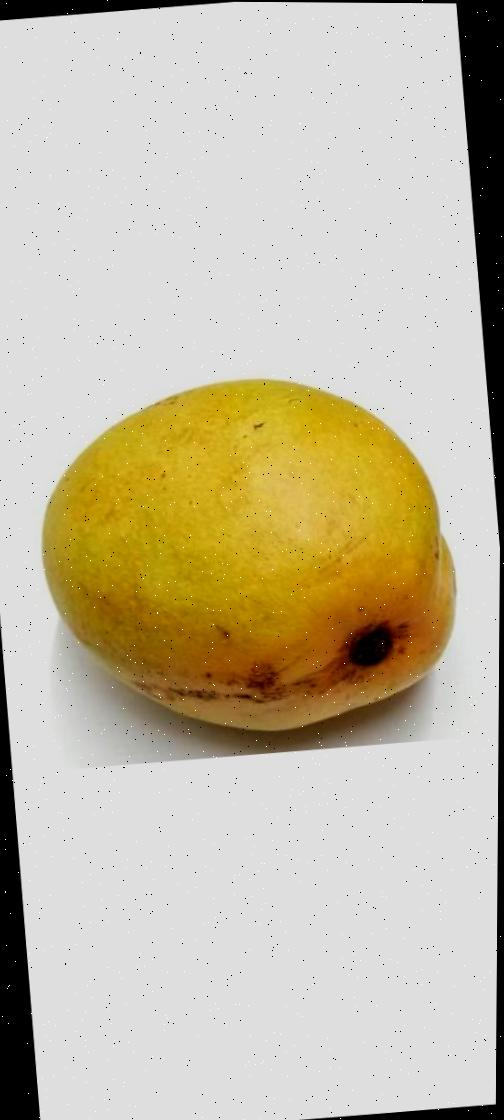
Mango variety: Bari-11